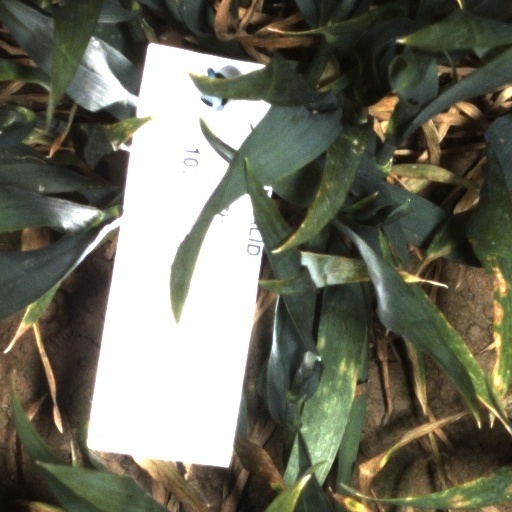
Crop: wheat